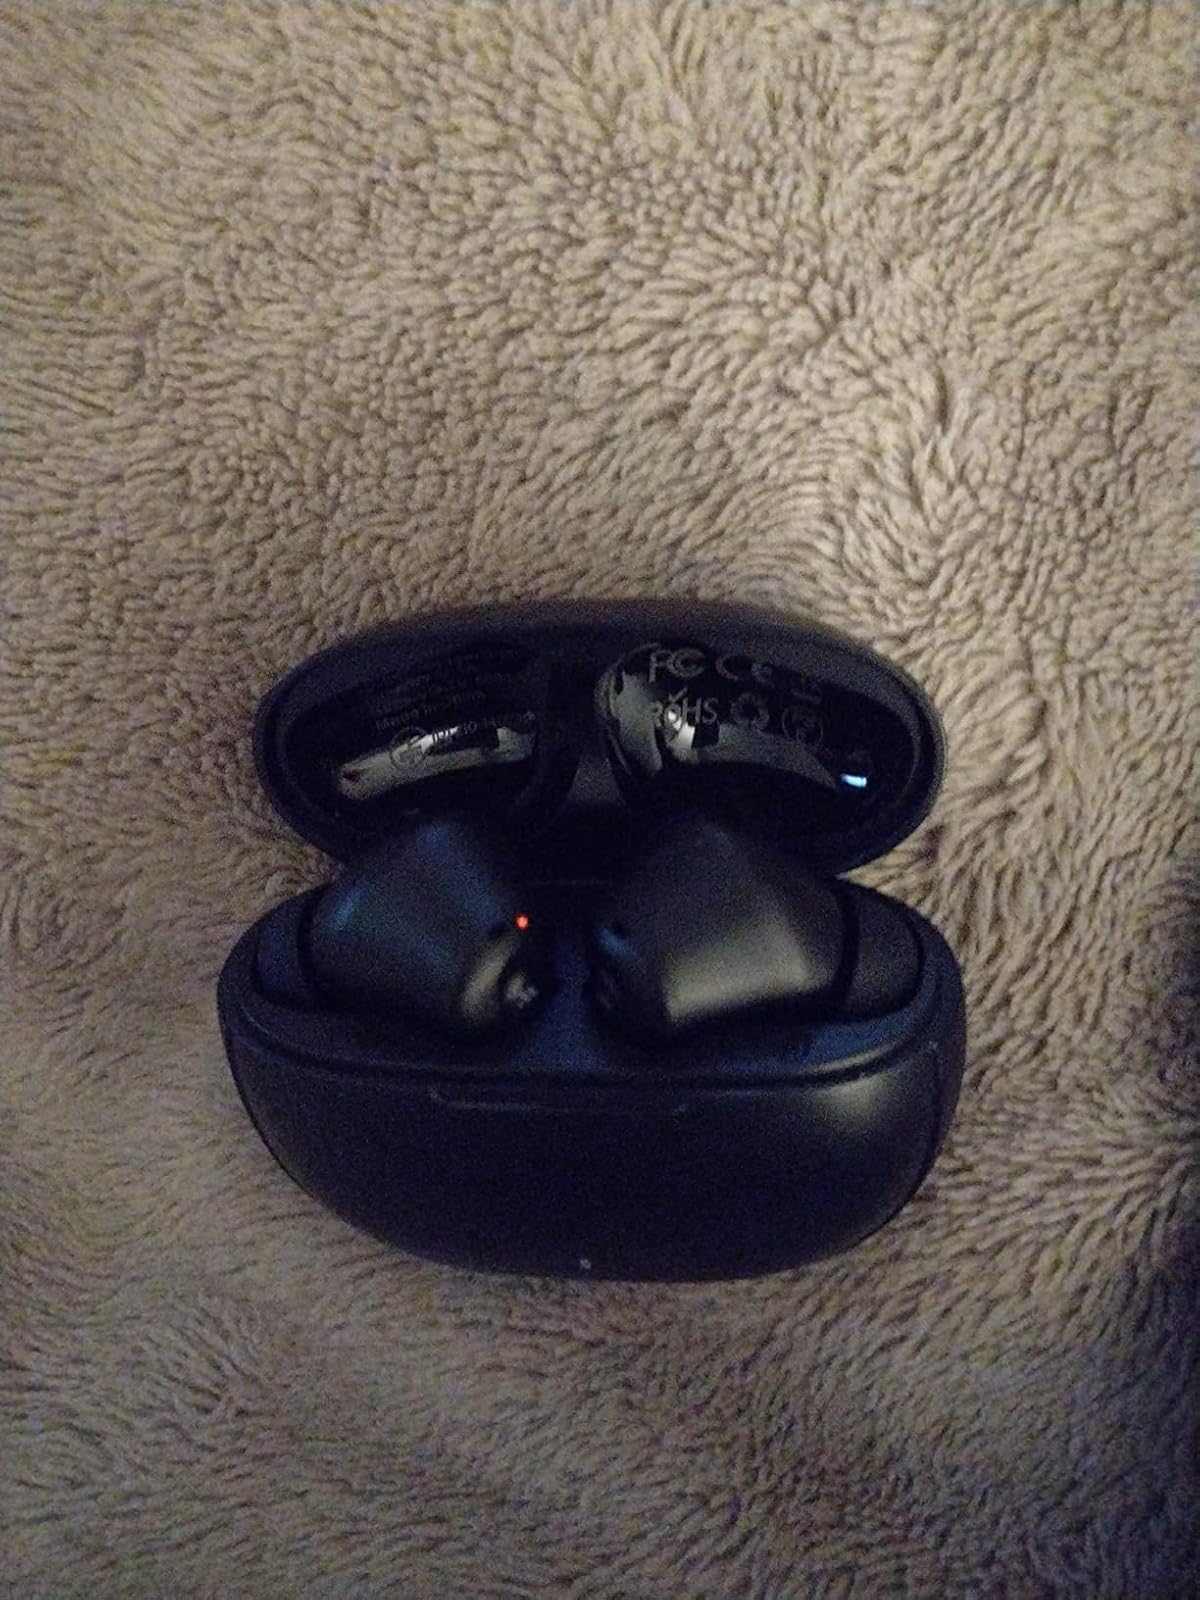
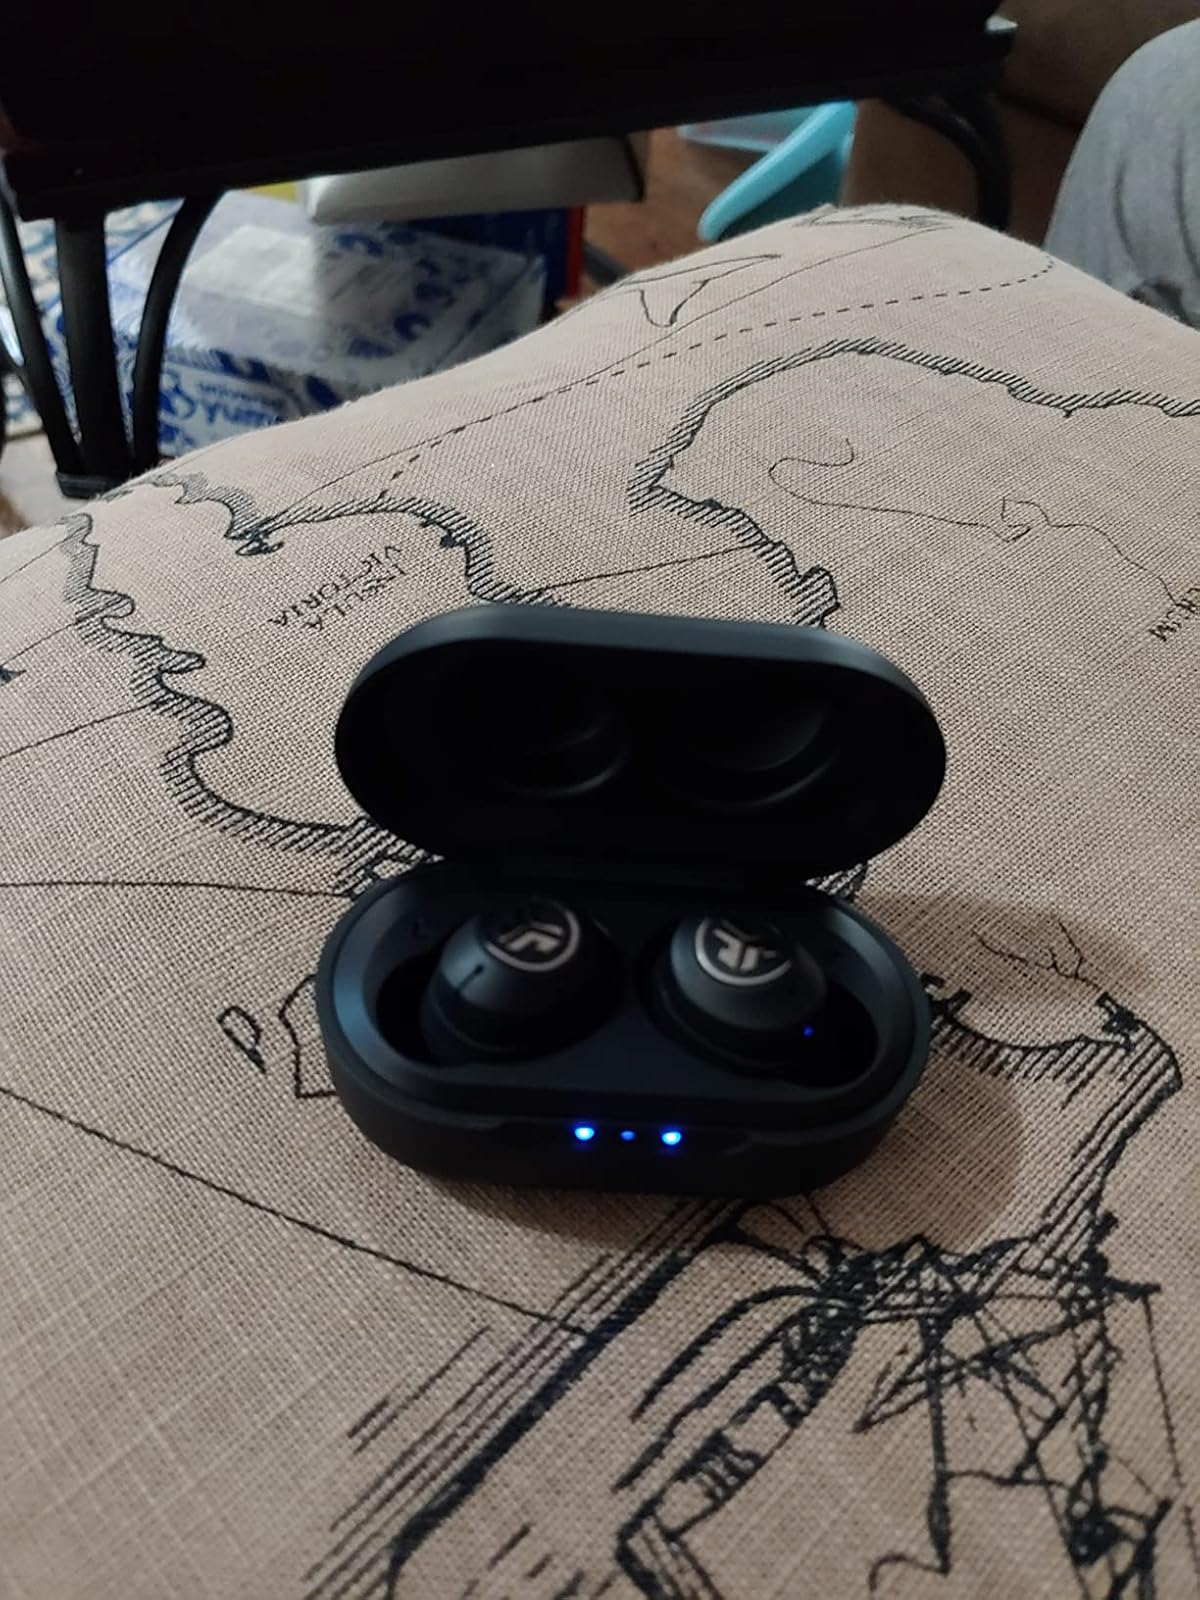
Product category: earbuds
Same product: no